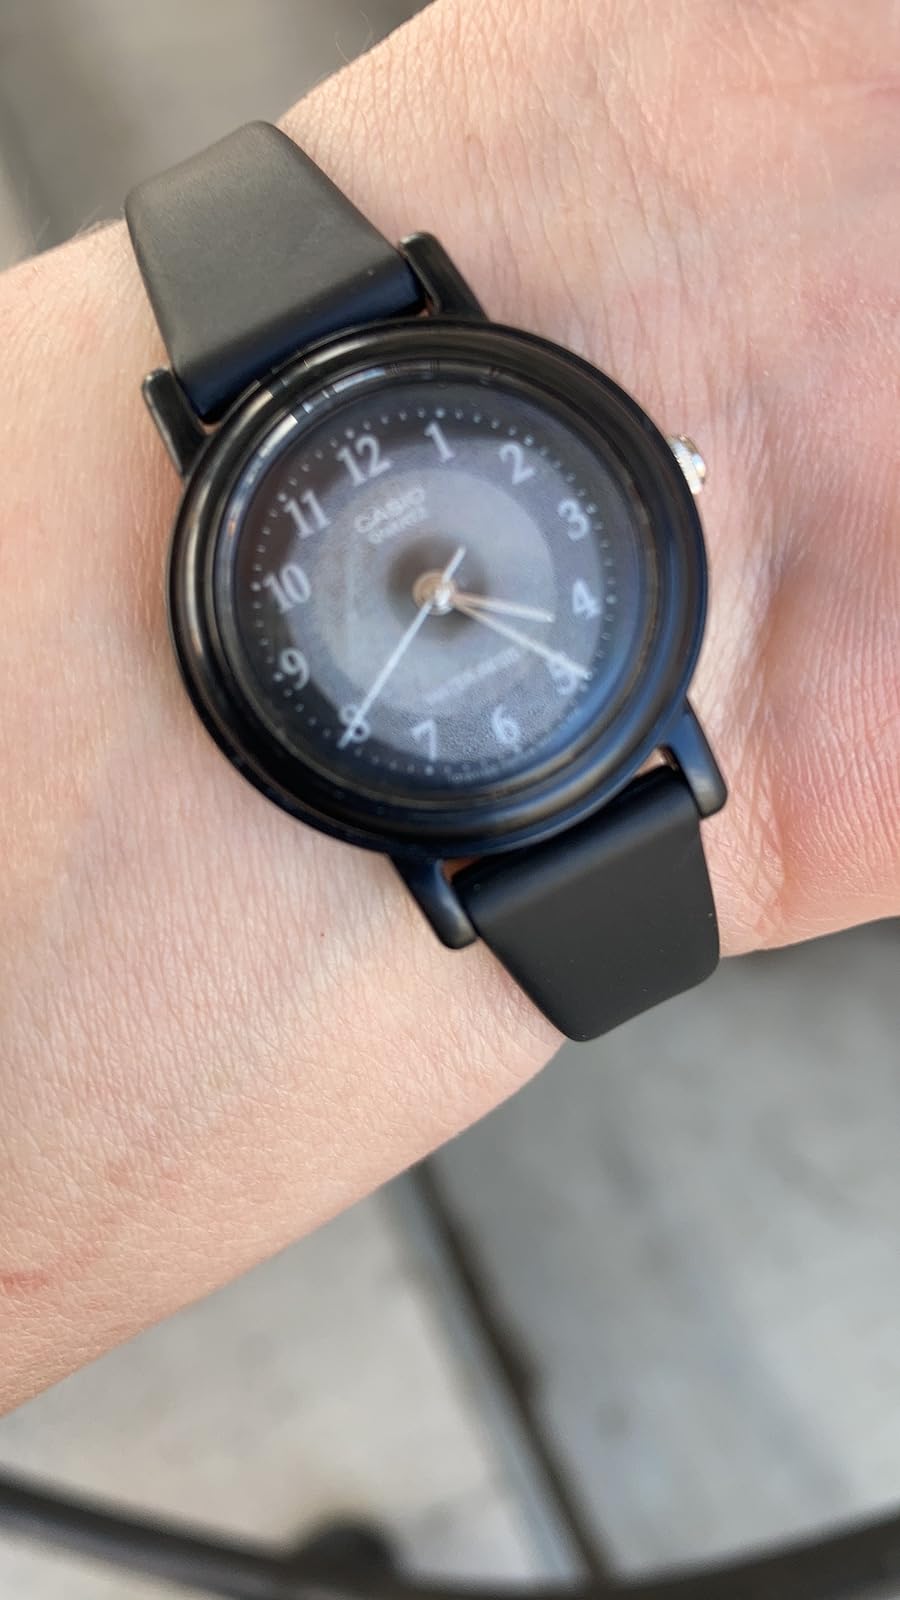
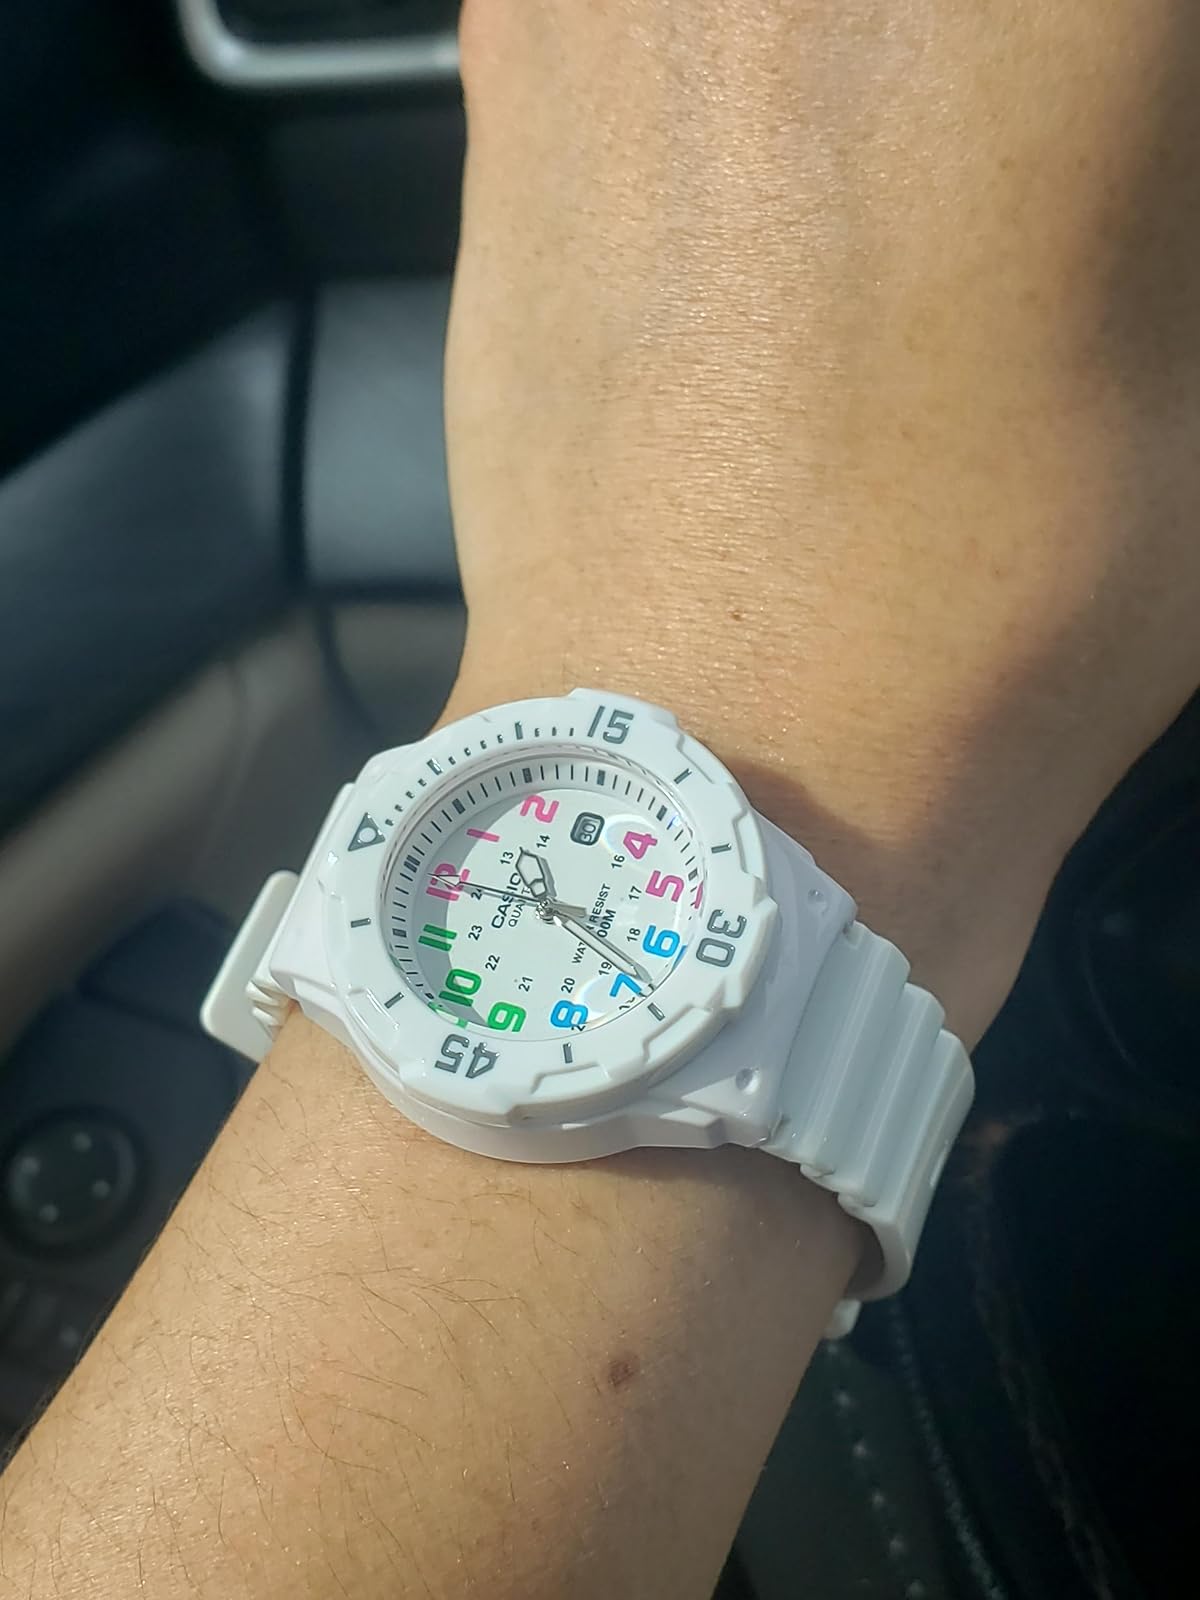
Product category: accessories_watch
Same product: no